Sukhoi Su-57

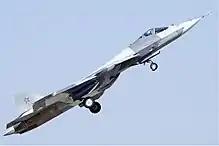
Su-57 prototype climbing after takeoff, 2011

A total of ten flying and three non-flying T-50 prototypes would be built for preliminary flight tests and state trials. Initially, the program was planned to have up to six prototypes before the start of serial production; however testing would reveal that the initial prototypes did not have adequate fatigue life, with early structural cracks forming in the airframe.